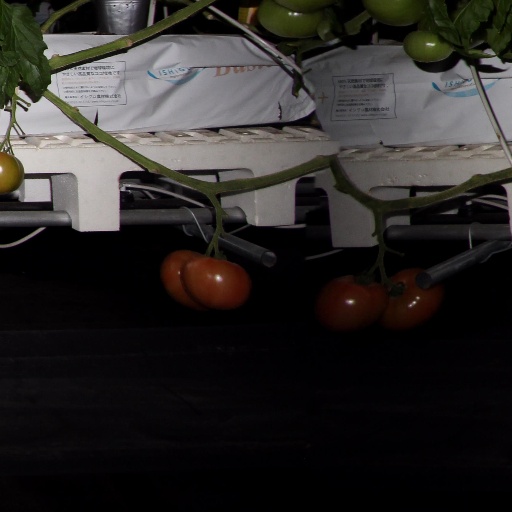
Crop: tomato